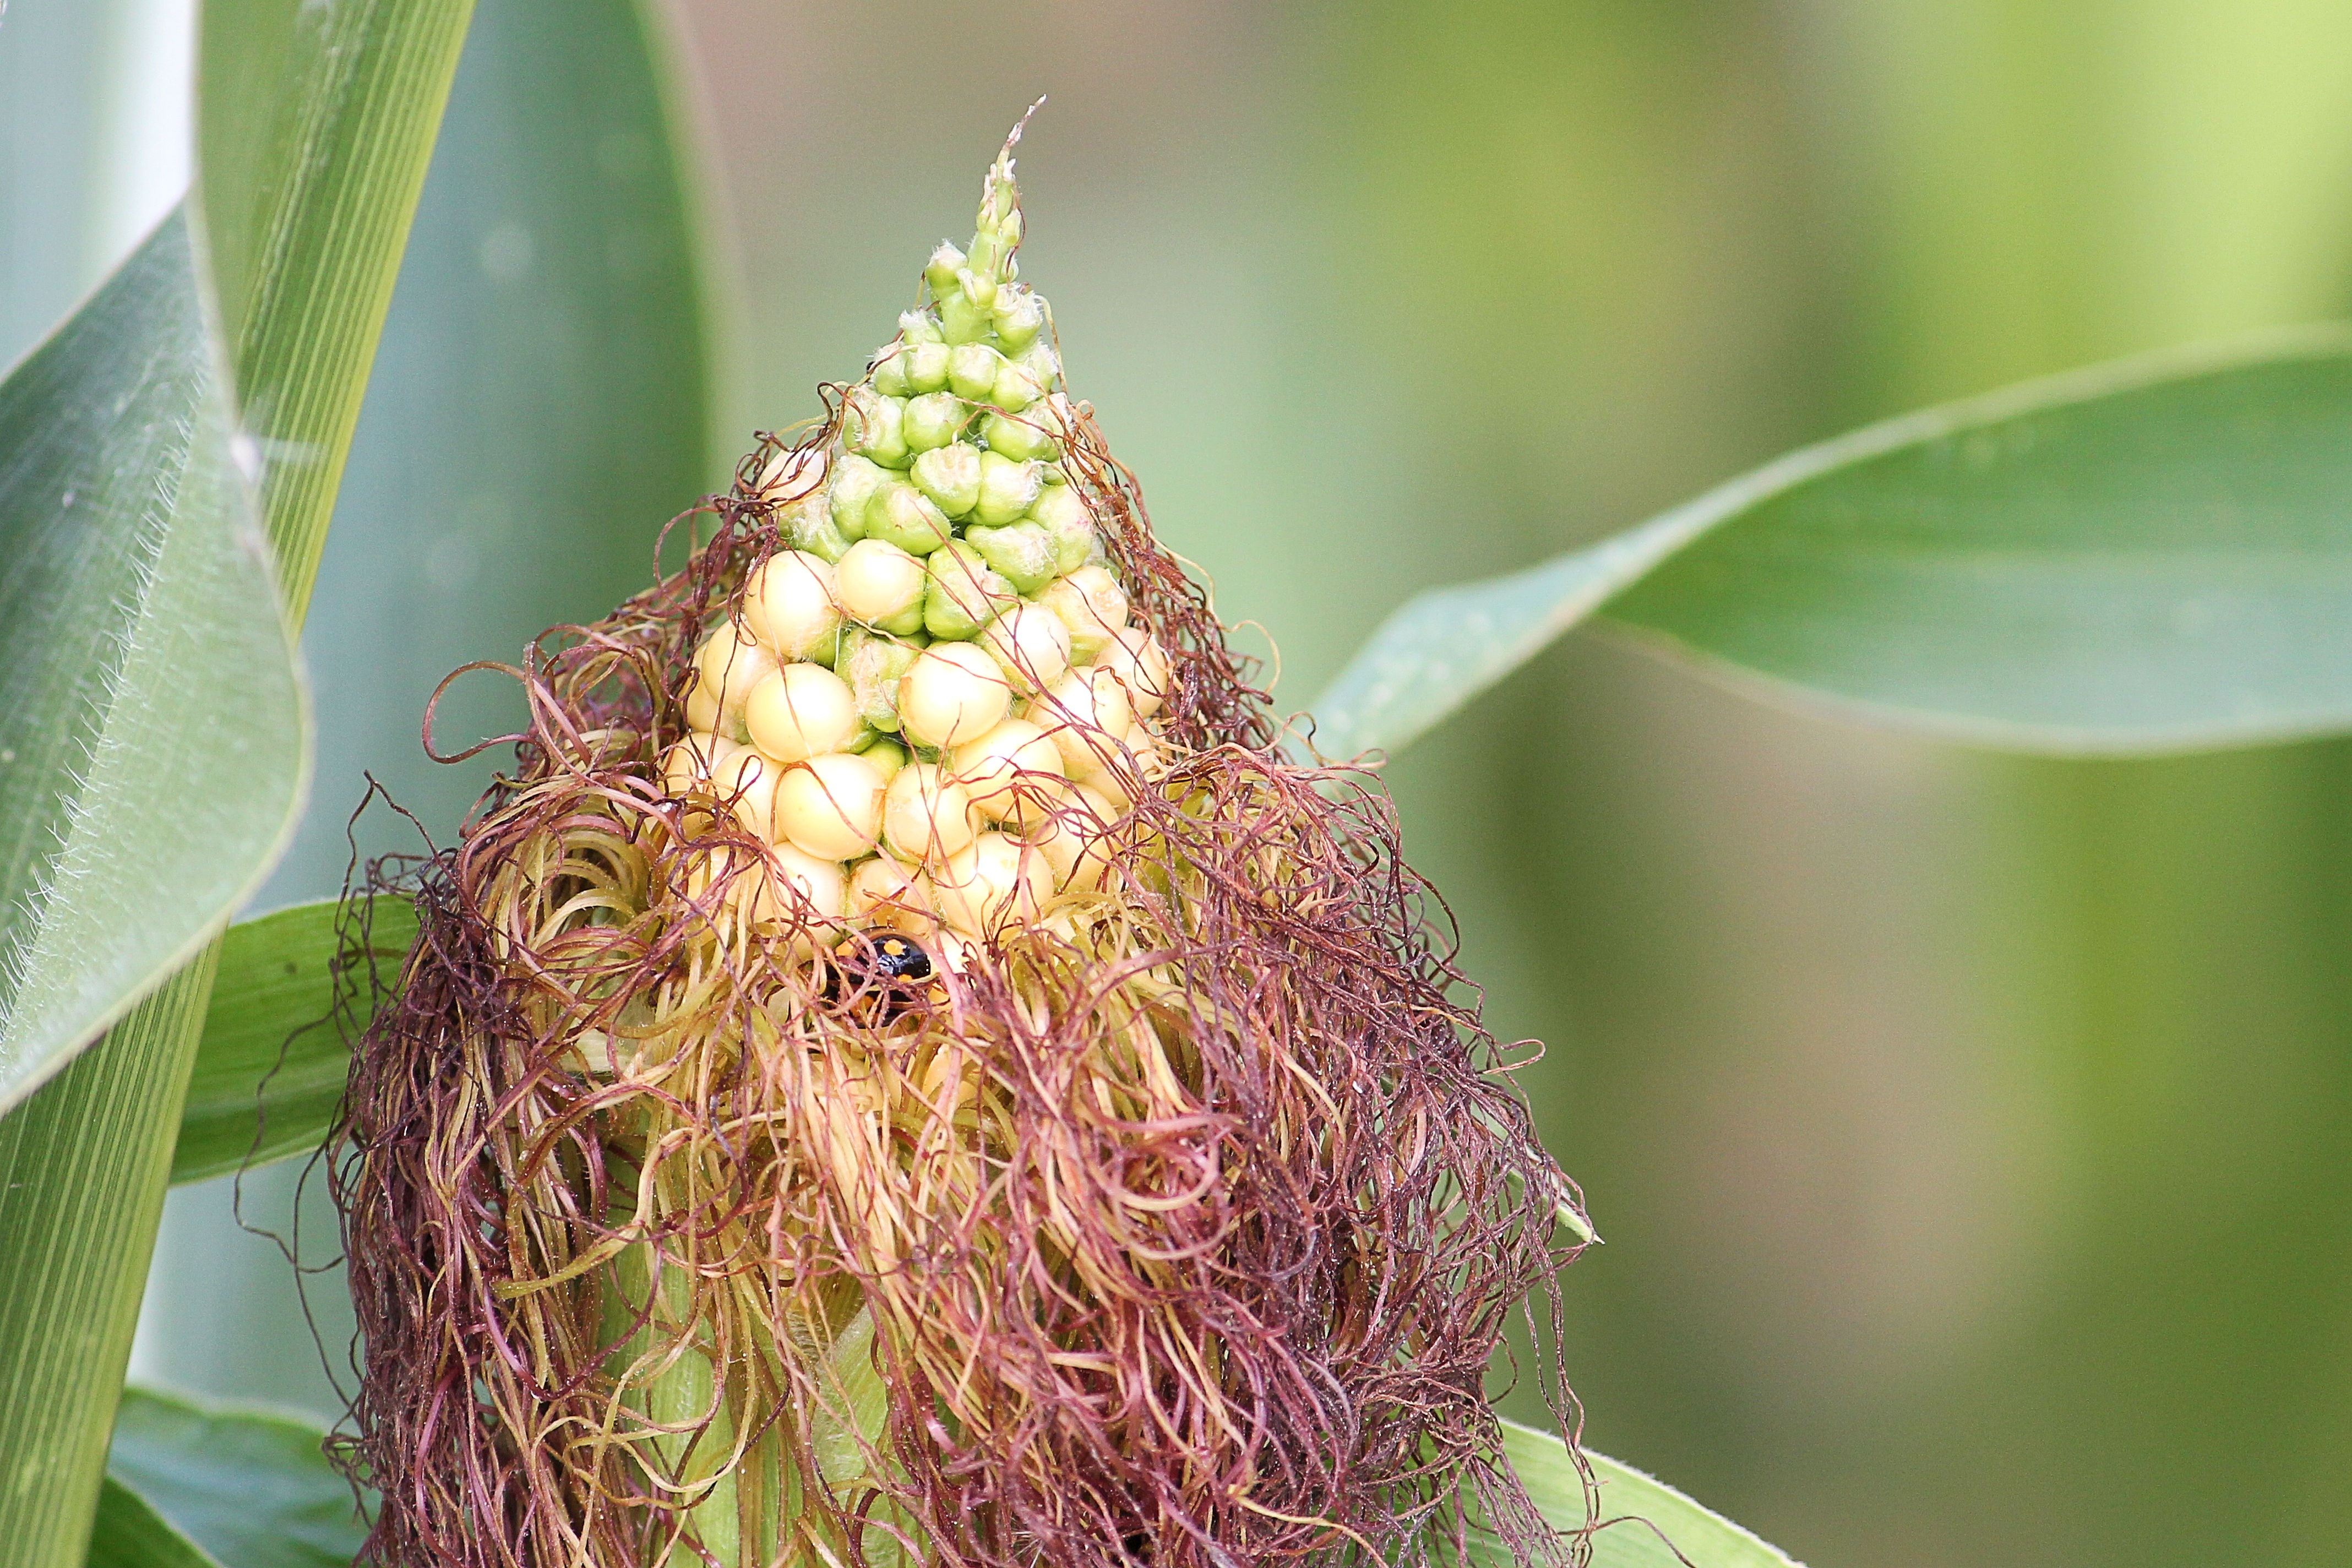
nature, plant, leaf, flower, food, green, produce, crop, corn, botany, flora, fauna, wildflower, close up, cornfield, bud, macro photography, corn on the cob, flowering plant, corn on the cob hair, corn hair, plant stem, land plant